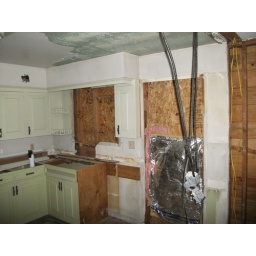
window and door gone in kitchen waiting for final dimensions and window sign off